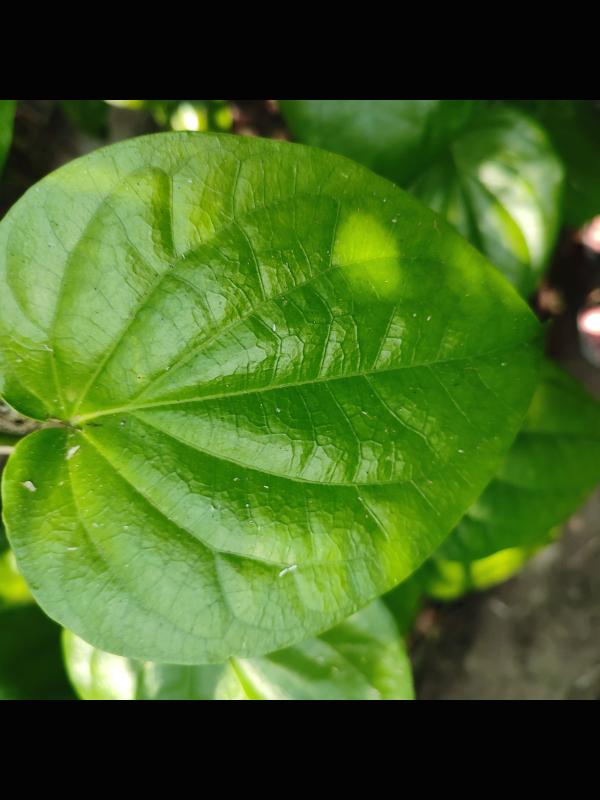
Label: Healthy_Leaf